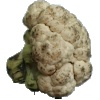
Label: cauliflower